Igneous rock

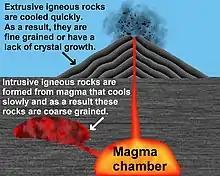
Formation of igneous rock

Igneous rocks can be either intrusive (plutonic and hypabyssal) or extrusive (volcanic).